Eymouthiers

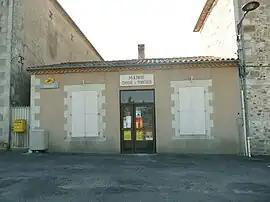
The town hall in Eymouthiers

Eymouthiers is a commune in the Charente department in southwestern France.